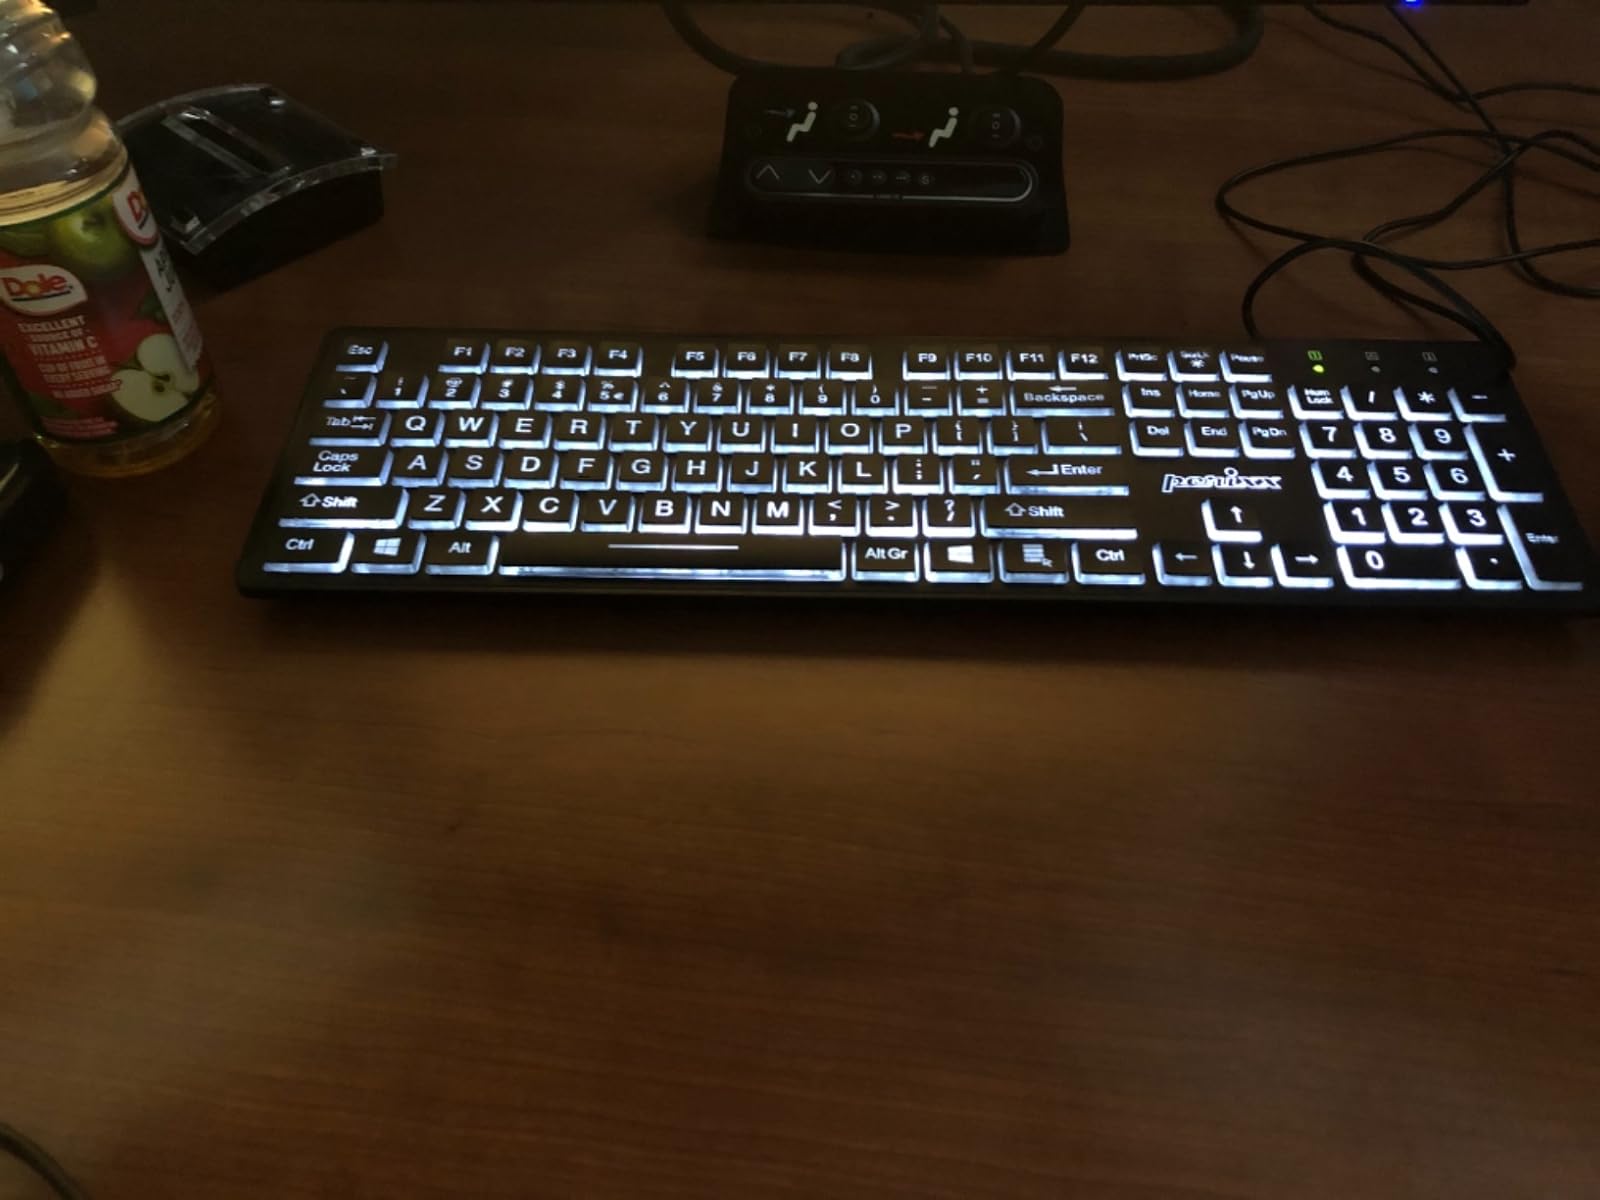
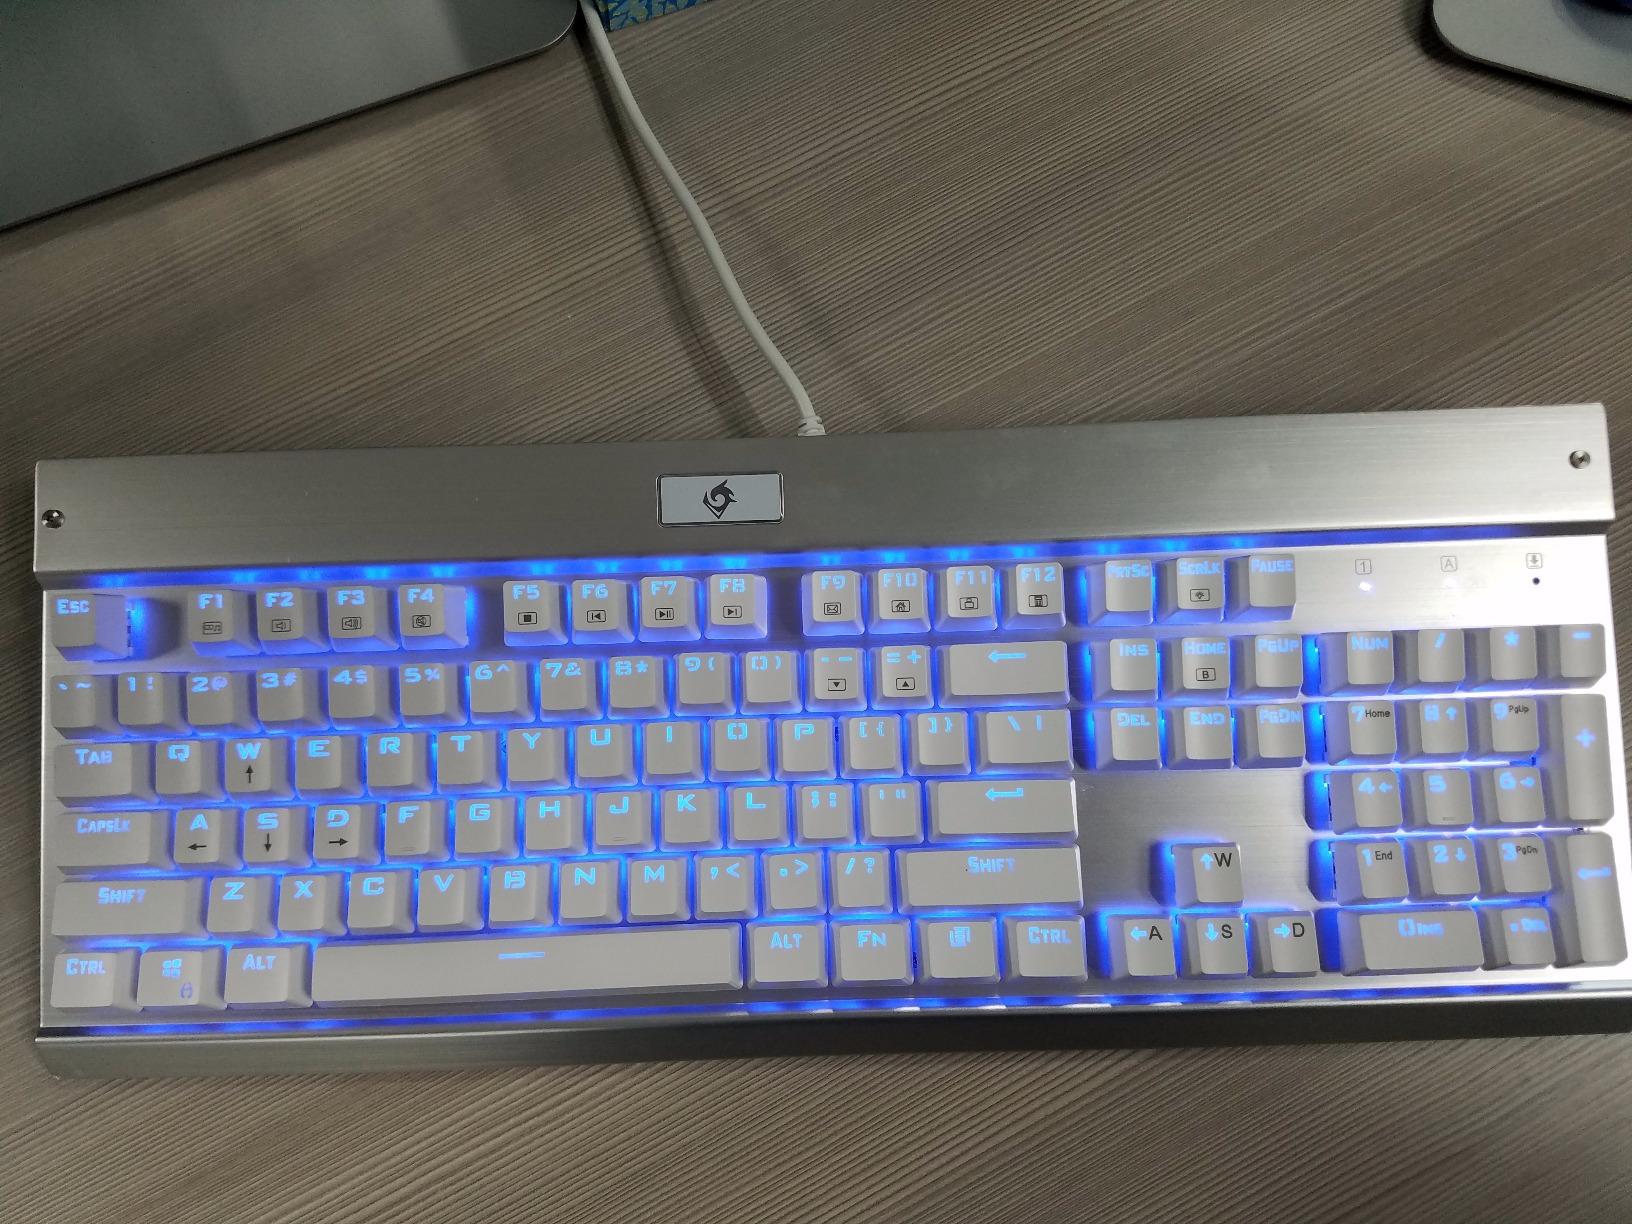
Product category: keyboard
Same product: no